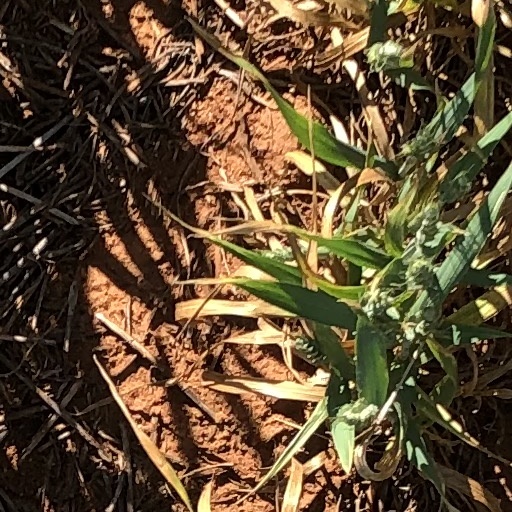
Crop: wheat